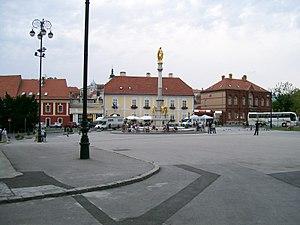
Kaptol, un quartier de Zagreb, avant la Cathédrale de Zagreb Esperanto: Kaptol, kvartalo de Zagreb, antaŭ Zagrebo katedralo Српски / srpski: Каптол, загребачка градска четврт, испред Загребачке катедрале